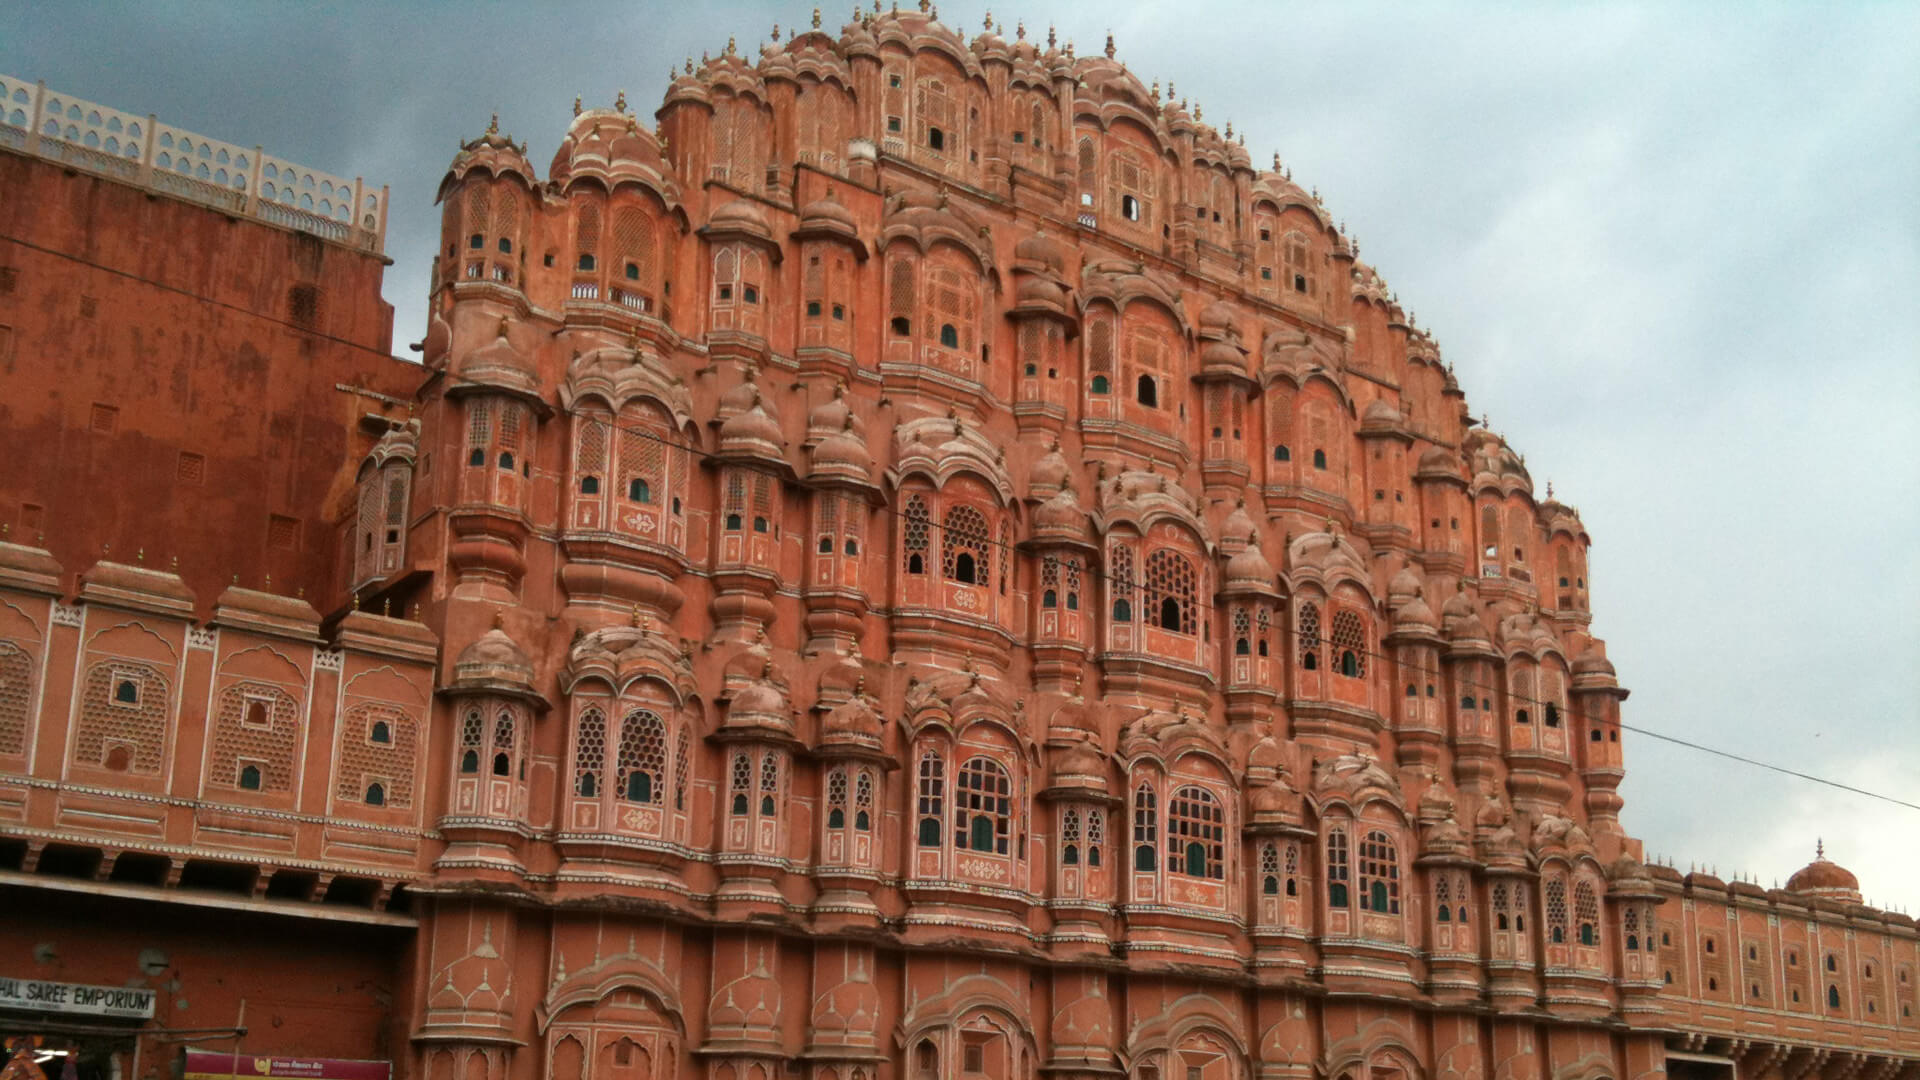
natural, building, sky, temple, architecture, brick, brickwork, cloud, landmark, facade, art, metropolis, city, arch, sculpture, symmetry, medieval architecture, monument, column, ancient history, carving, history, arcade, holy places, classical architecture, ancient roman architecture, byzantine architecture, historic site, window, ancient rome, mixed use, archaeological site, stone carving, metal, tourism, tourist attraction, apartment, place of worship, national historic landmark, unesco world heritage site, downtown, tower block, listed building